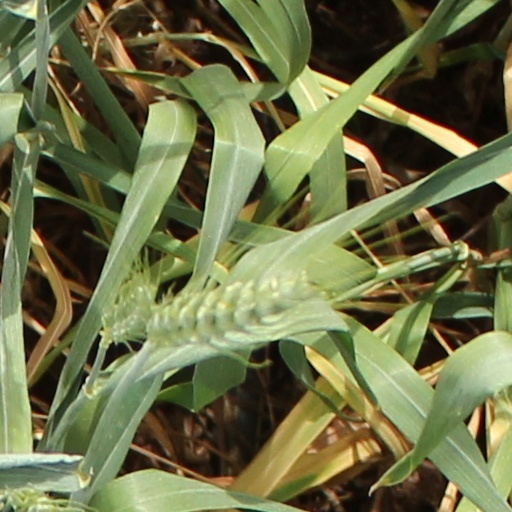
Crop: wheat